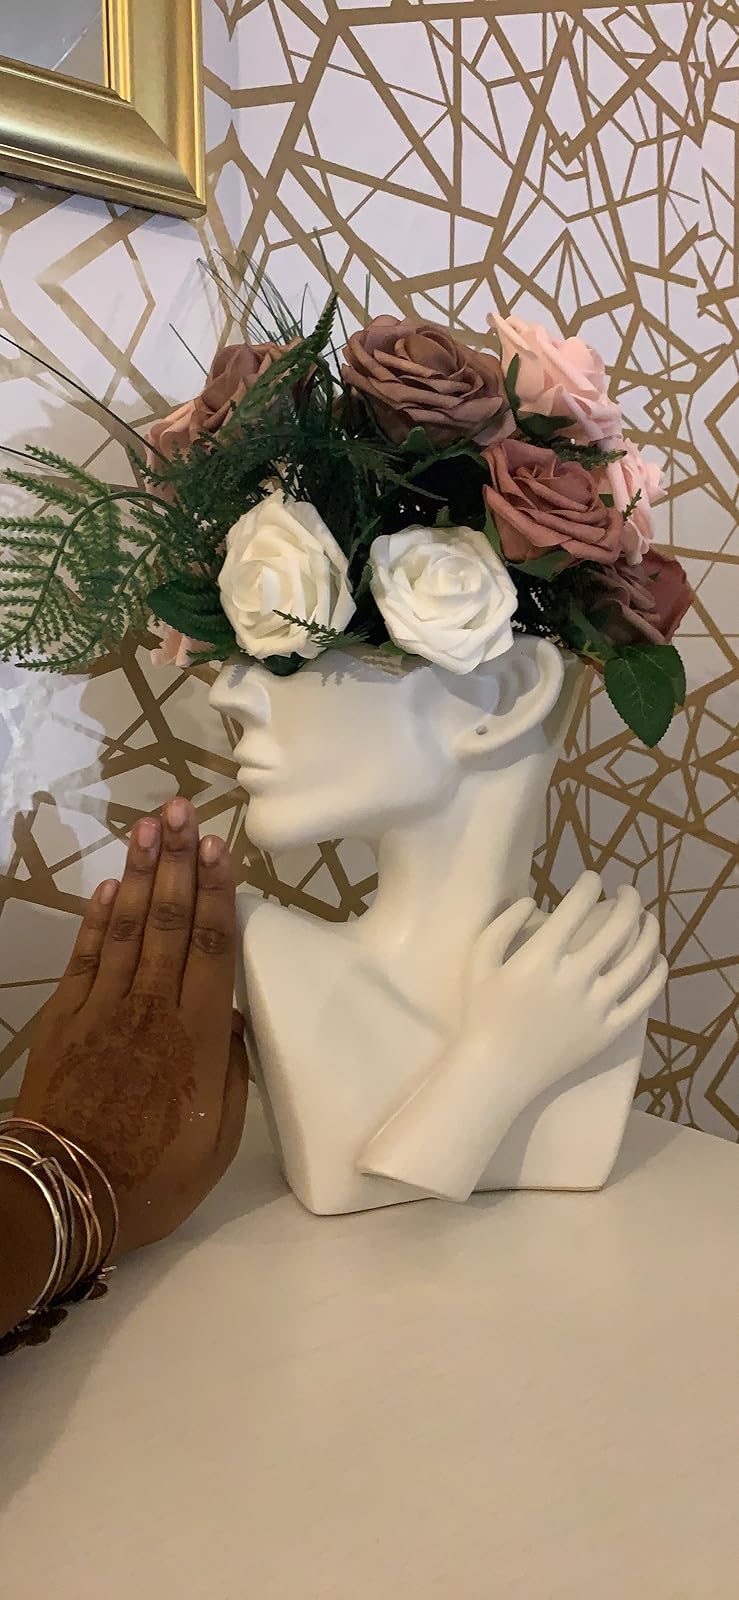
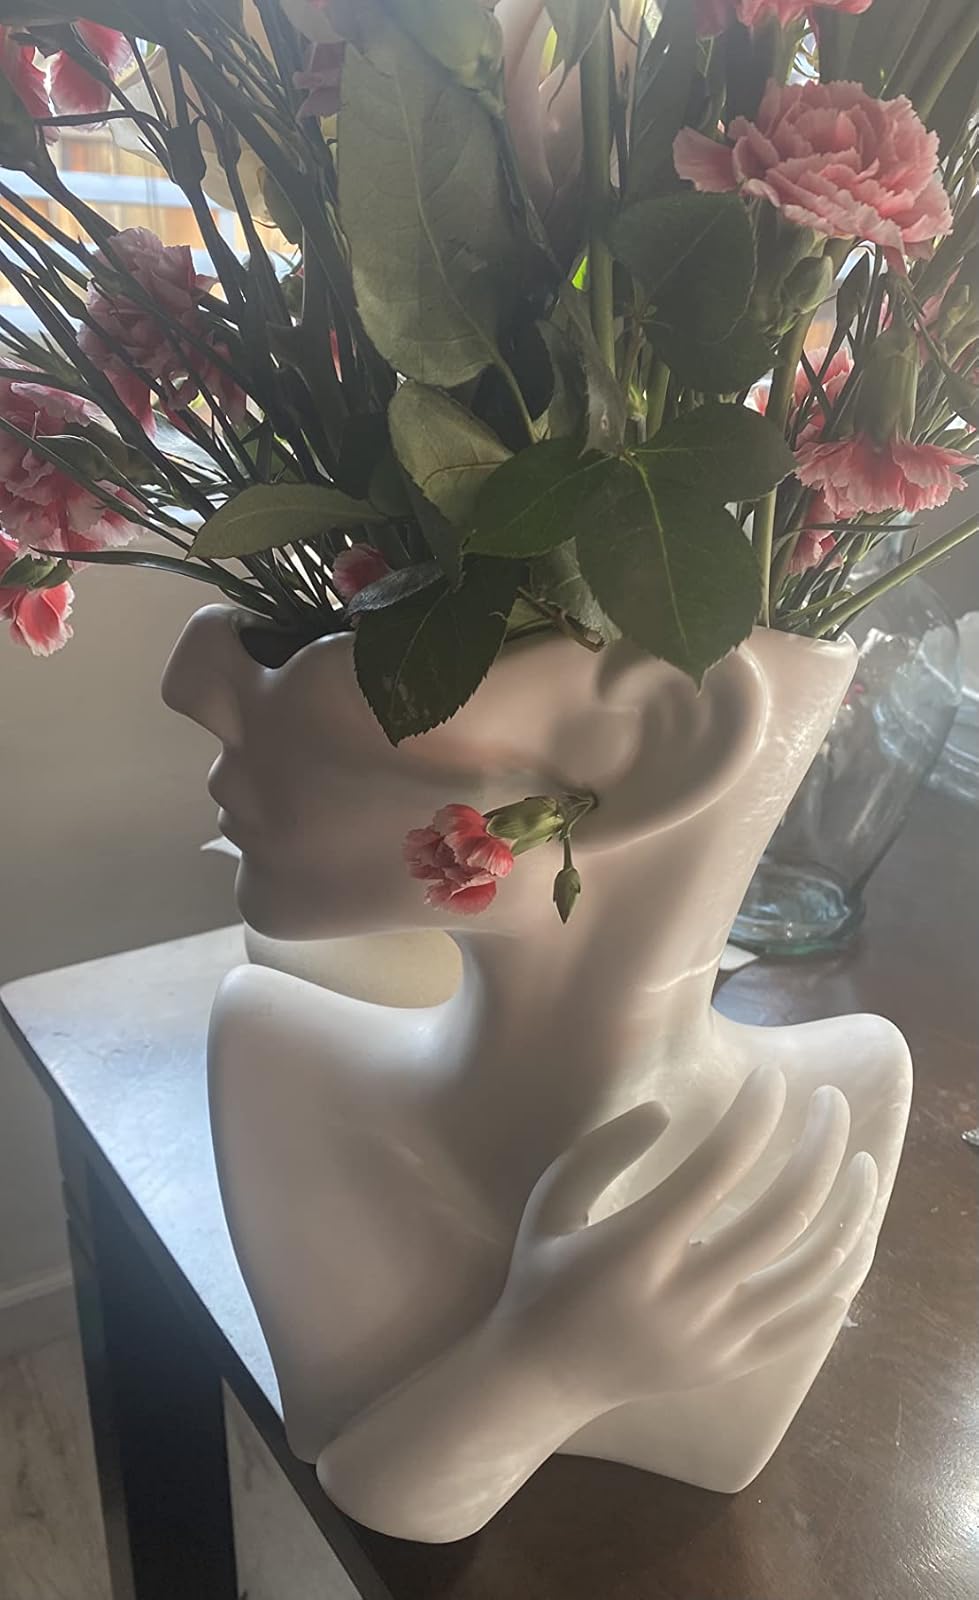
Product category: vase
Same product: yes